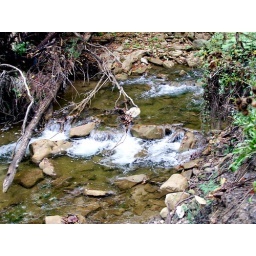
A tree had fallen across the stream running through the gorge near my home.